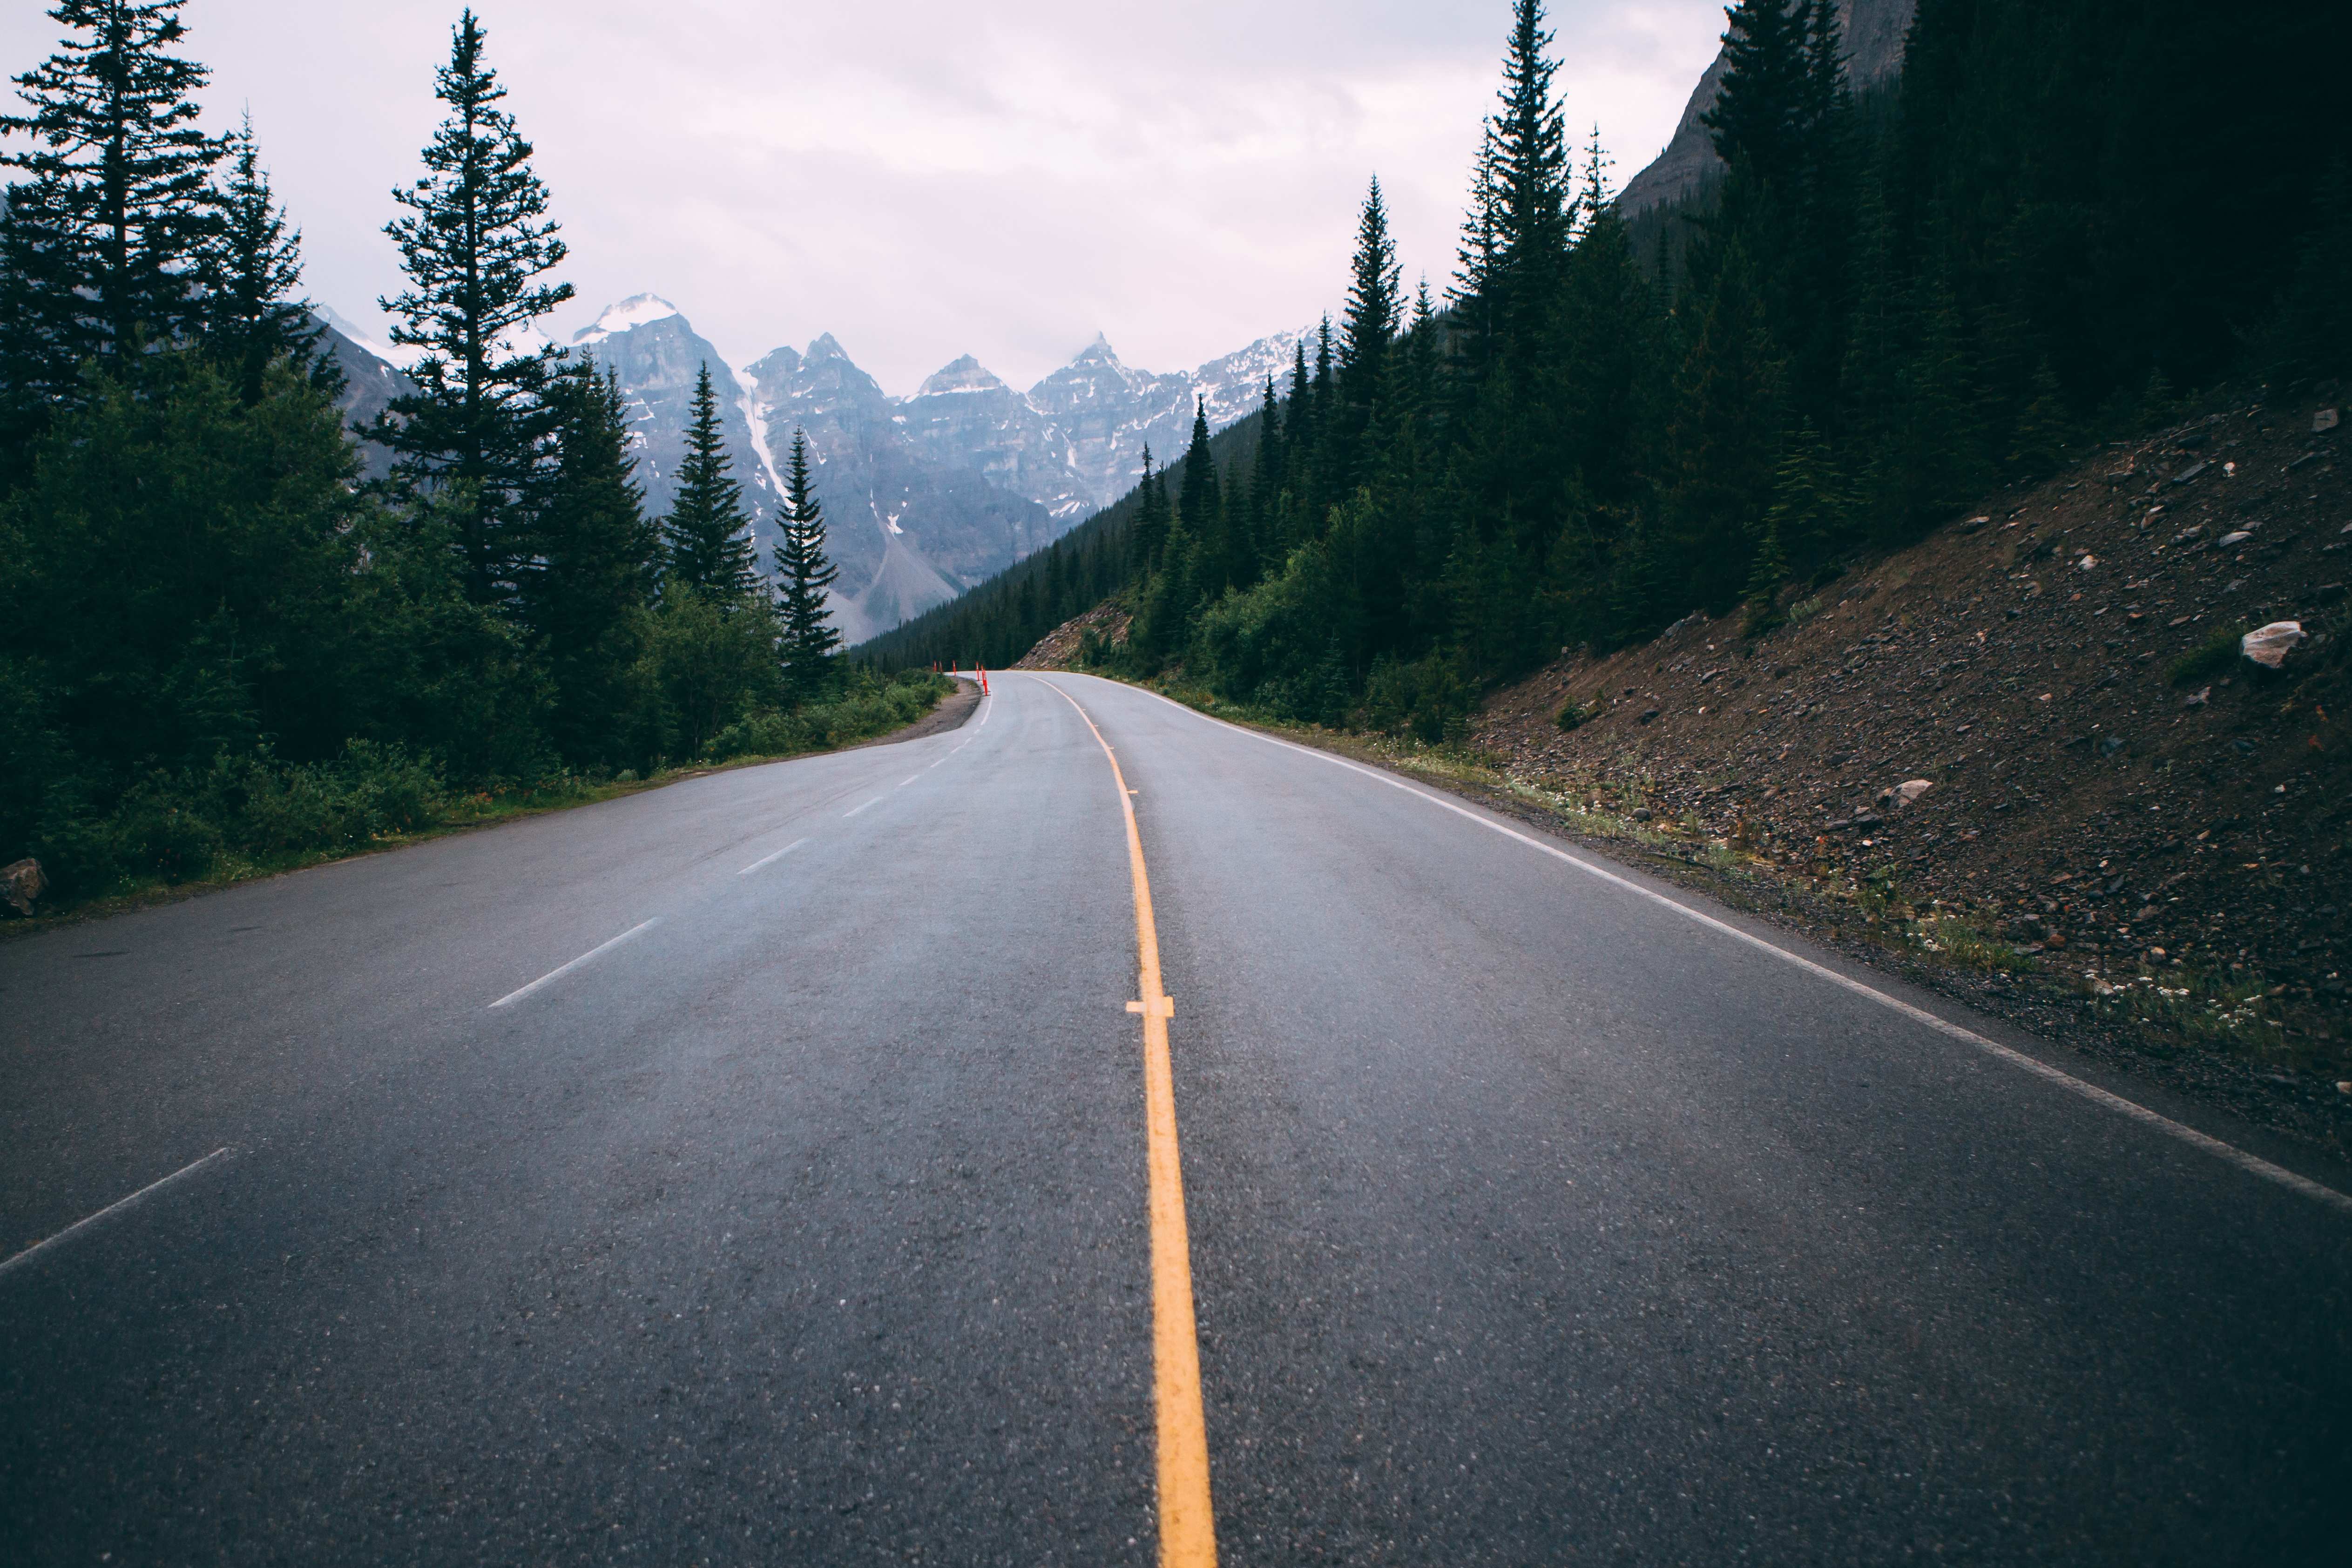
mountain, road, highway, driving, mountain range, asphalt, lane, road trip, infrastructure, mountain pass, road surface, atmospheric phenomenon, nonbuilding structure, controlled access highway